Tanks of South Korea

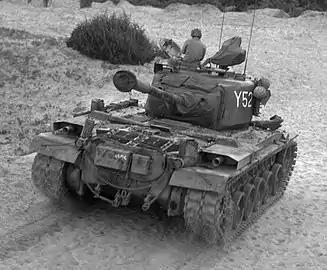
USMC M46 Patton, 8 July 1952. Note the different rear plate and twin fender-mounted exhausts.

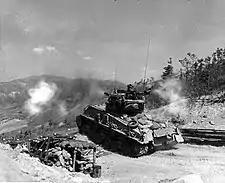
Supporting the 8th ROK Army Division, an M4A3E8 Sherman tank fires its 76mm gun at KPA bunkers at "Napalm Ridge", Korea, 11 May 1952.

Despite the initial plan of a unified Korea in the 1943 Cairo Declaration, escalating Cold War antagonism between the Soviet Union and the United States eventually led to the establishment of separate governments, each with its own ideology, leading to Korea's division into two political entities in 1948: North Korea and South Korea. In the North, a former anti-Japanese guerrilla and communist activist, Kim Il Sung gained power through Soviet support. In the South, elections supervised by the United Nations were held, a Republic of Korea was declared, and Syngman Rhee inaugurated as its first president. In December, the UN General Assembly declared this "a lawful government" and "the only such government in Korea."